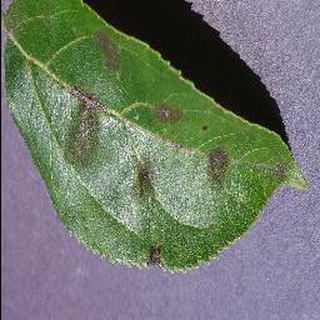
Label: apple_apple_scab